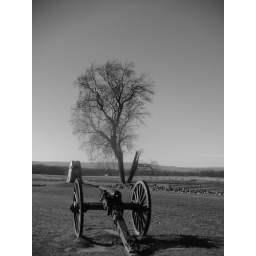
A tree in the field by the Last Stand